Nas

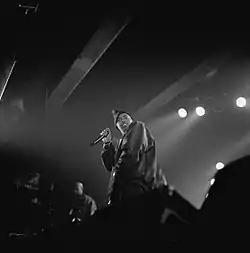
Nas performing in 2003

After trading veiled criticisms on various songs, freestyles and mixtape appearances, the highly publicised dispute between Nas and Jay-Z became widely known to the public in 2001. Jay-Z, in his song "Takeover", criticised Nas by calling him "fake" and his career "lame". Nas responded with "Ether", in which he compared Jay-Z to such characters as J.J. Evans from the sitcom "Good Times" and cigarette company mascot Joe Camel. The song was included on Nas's fifth studio album, "Stillmatic", released on December 18, 2001. His daughter, Destiny, is listed as an executive producer on " Stillmatic" so she could receive royalty checks from the album. "Stillmatic" peaked at No. 5 on the U.S. "Billboard" 200 chart and featured the singles "Got Ur Self A..." and "One Mic".